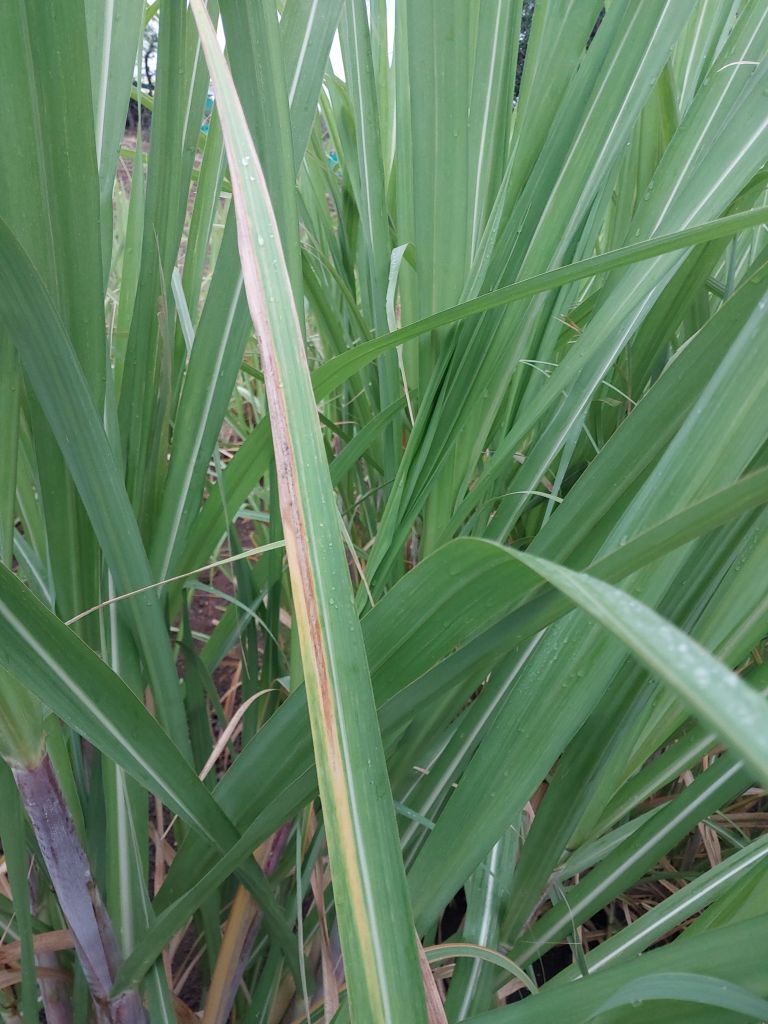
Label: Banded Chlorosis